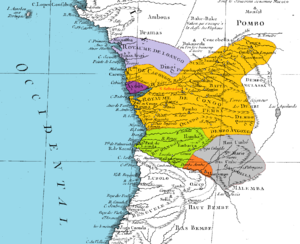
Les Vili forment un peuple bantou d'Afrique centrale, établi au sud-ouest du Gabon, en République du Congo, en Angola et en République démocratique du Congo. En République du Congo ils sont présents dans deux départements, Kouilou et Pointe Noire, et également nombreux dans Brazzaville. C'est un sous-groupe des Kongos.